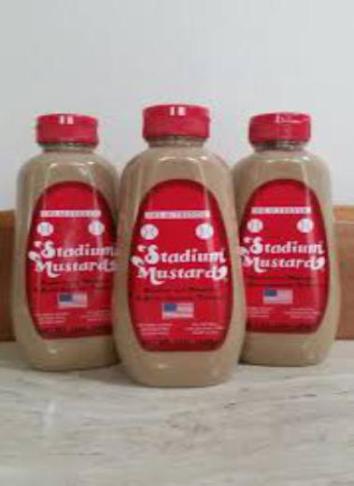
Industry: Food